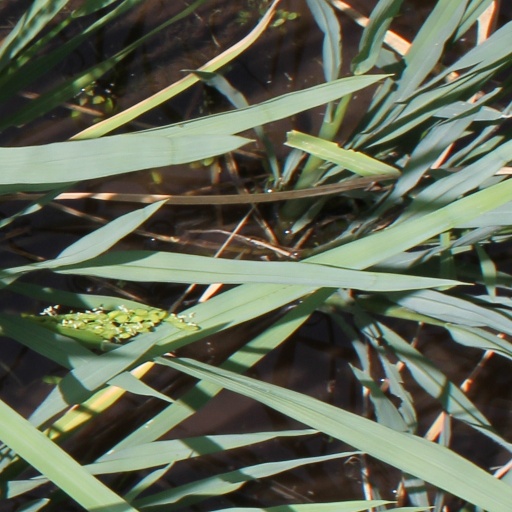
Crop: rice